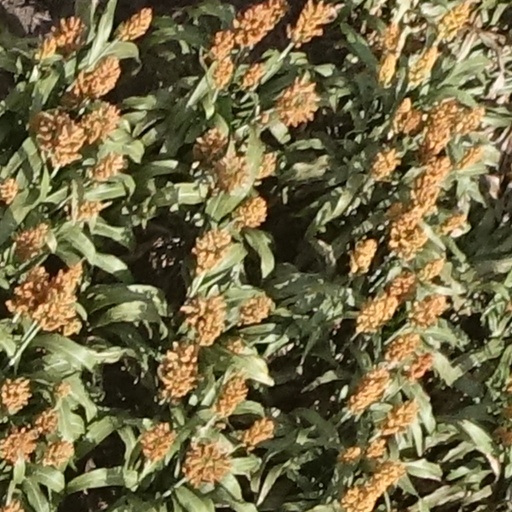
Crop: sorghum